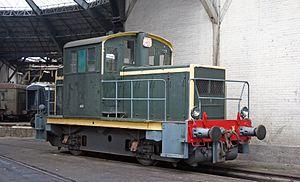
Le locotracteur Y 6230 construit par Baudet Donon Roussel et préservé à Mohon pour la Cité du Train.
Le Y 6200 est un locotracteur diesel dont les Y 6000 sont les prototypes.
La Cité du Train - Patrimoine SNCF, à Mulhouse, est le plus grand musée ferroviaire d'Europe.